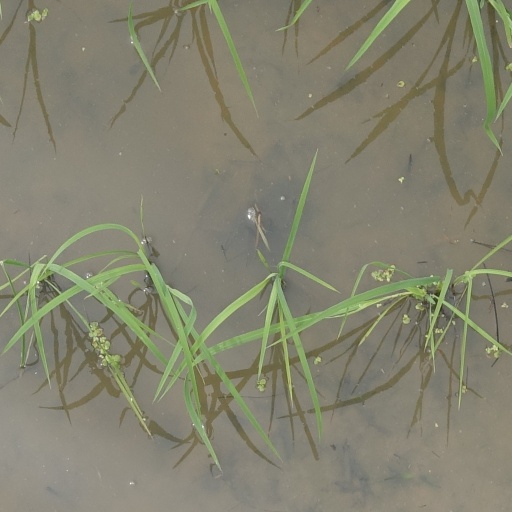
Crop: rice